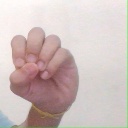
अक्षर: उ